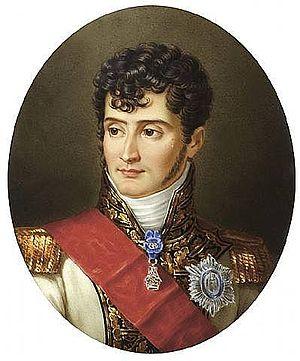
L'ordre de la Couronne de Westphalie est un ordre honorifique du Royaume de Westphalie destiné à récompenser les services militaires et civils. Il exista de 1809 à 1815.